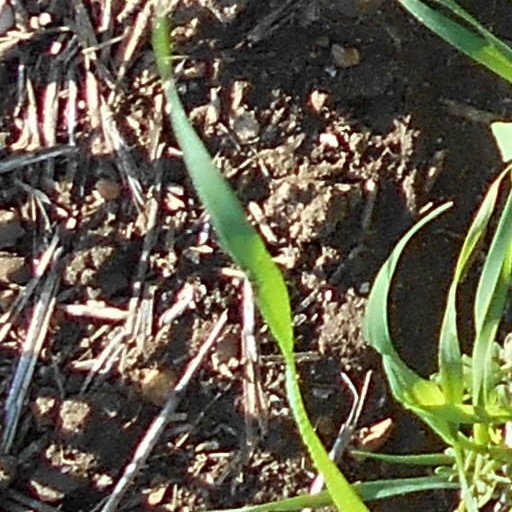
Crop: wheat